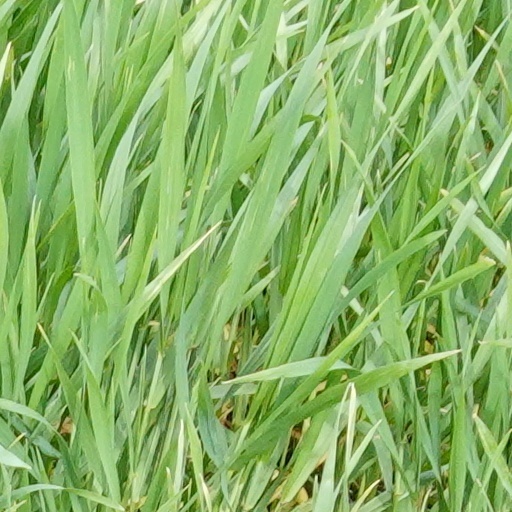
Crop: wheat